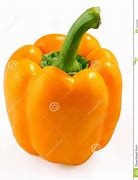
Label: capsicum